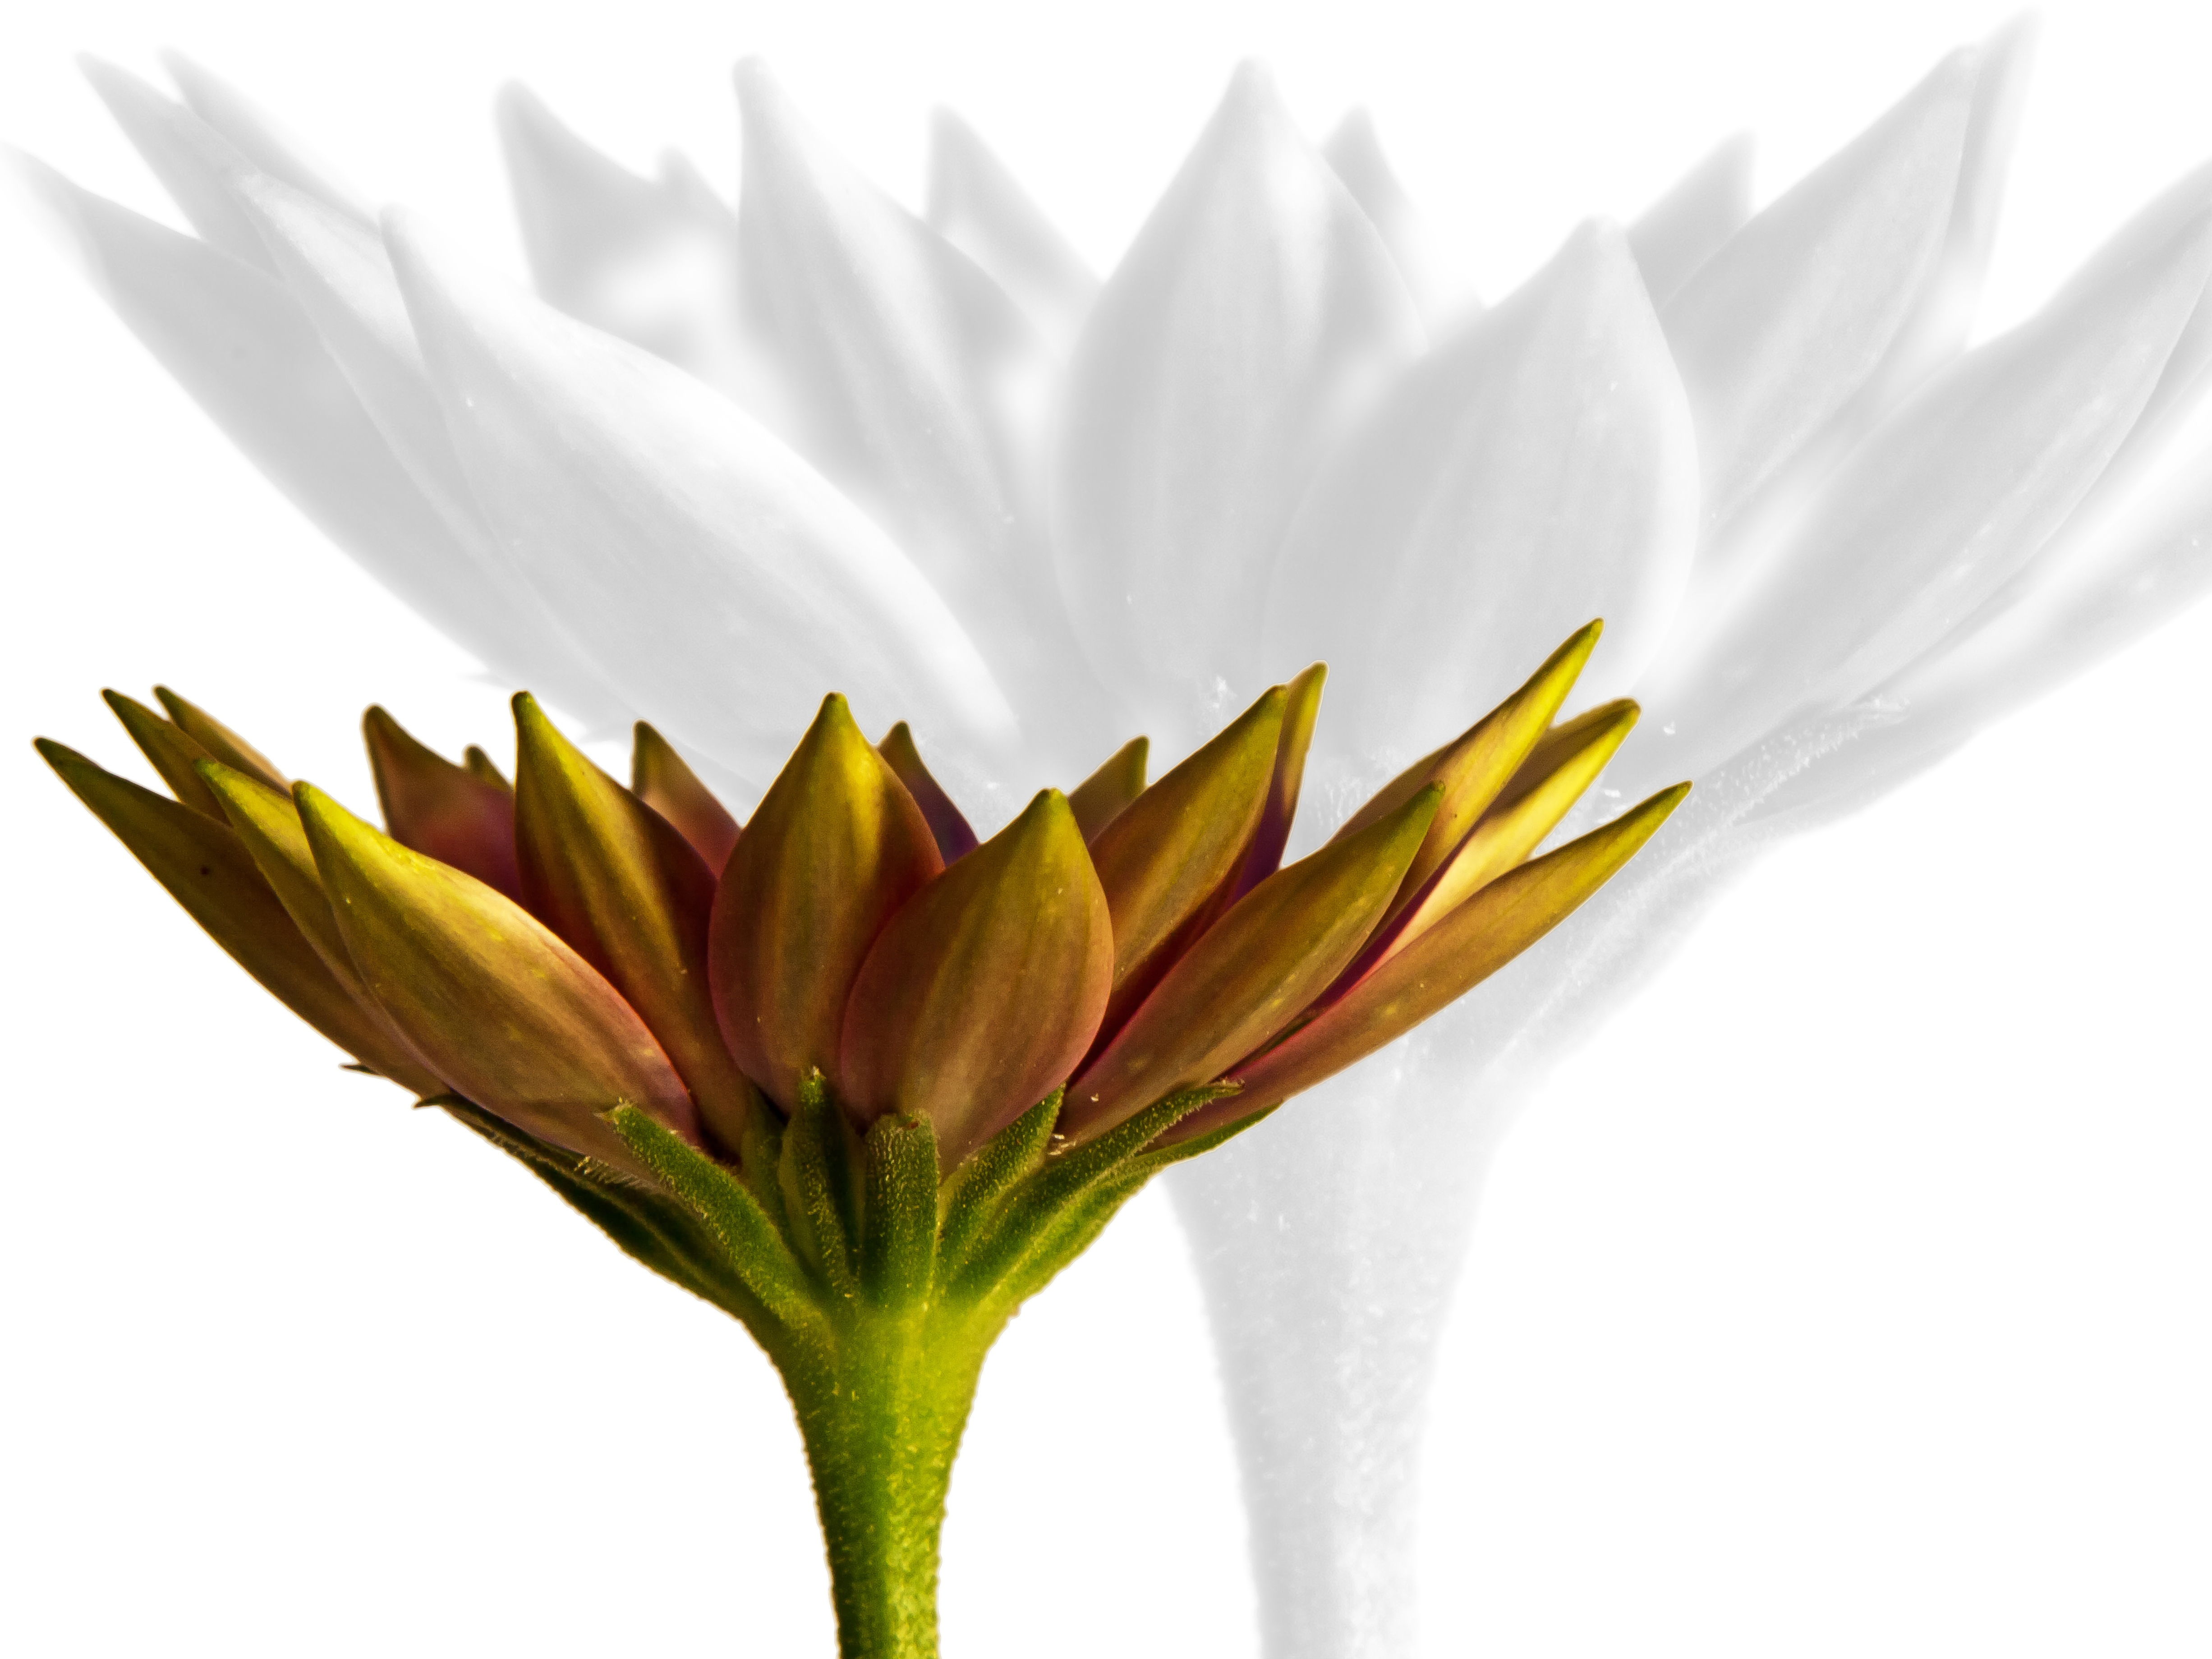
nature, blossom, plant, leaf, flower, petal, bloom, spring, green, macro, shadow, yellow, garden, flora, flowering plant, daisy family, yellowish, plant stem, land plant, dimophroteca